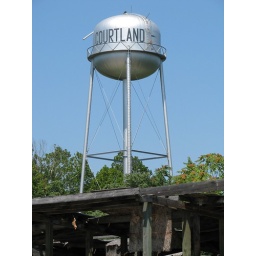
The water tower in Courtland, Virginia. Photographed Sunday, August 3, 2008.